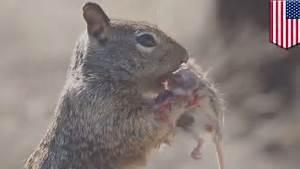
squirrel